William D. Willis Jr.

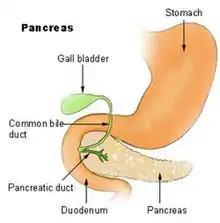
The Pancreas in the Human Body

Willis focused much of his research on pain. He was an honorary member and councilor of the International Association for the Study of Pain (IASP). He studied how pain travels through the body to the brain in carrying out research on how the neurons in your brain react when presented with a stimulus. Together with his research team, he used certain diseases to study pain like chronic pancreatitis, finding that it had to do with the number of mast cells.